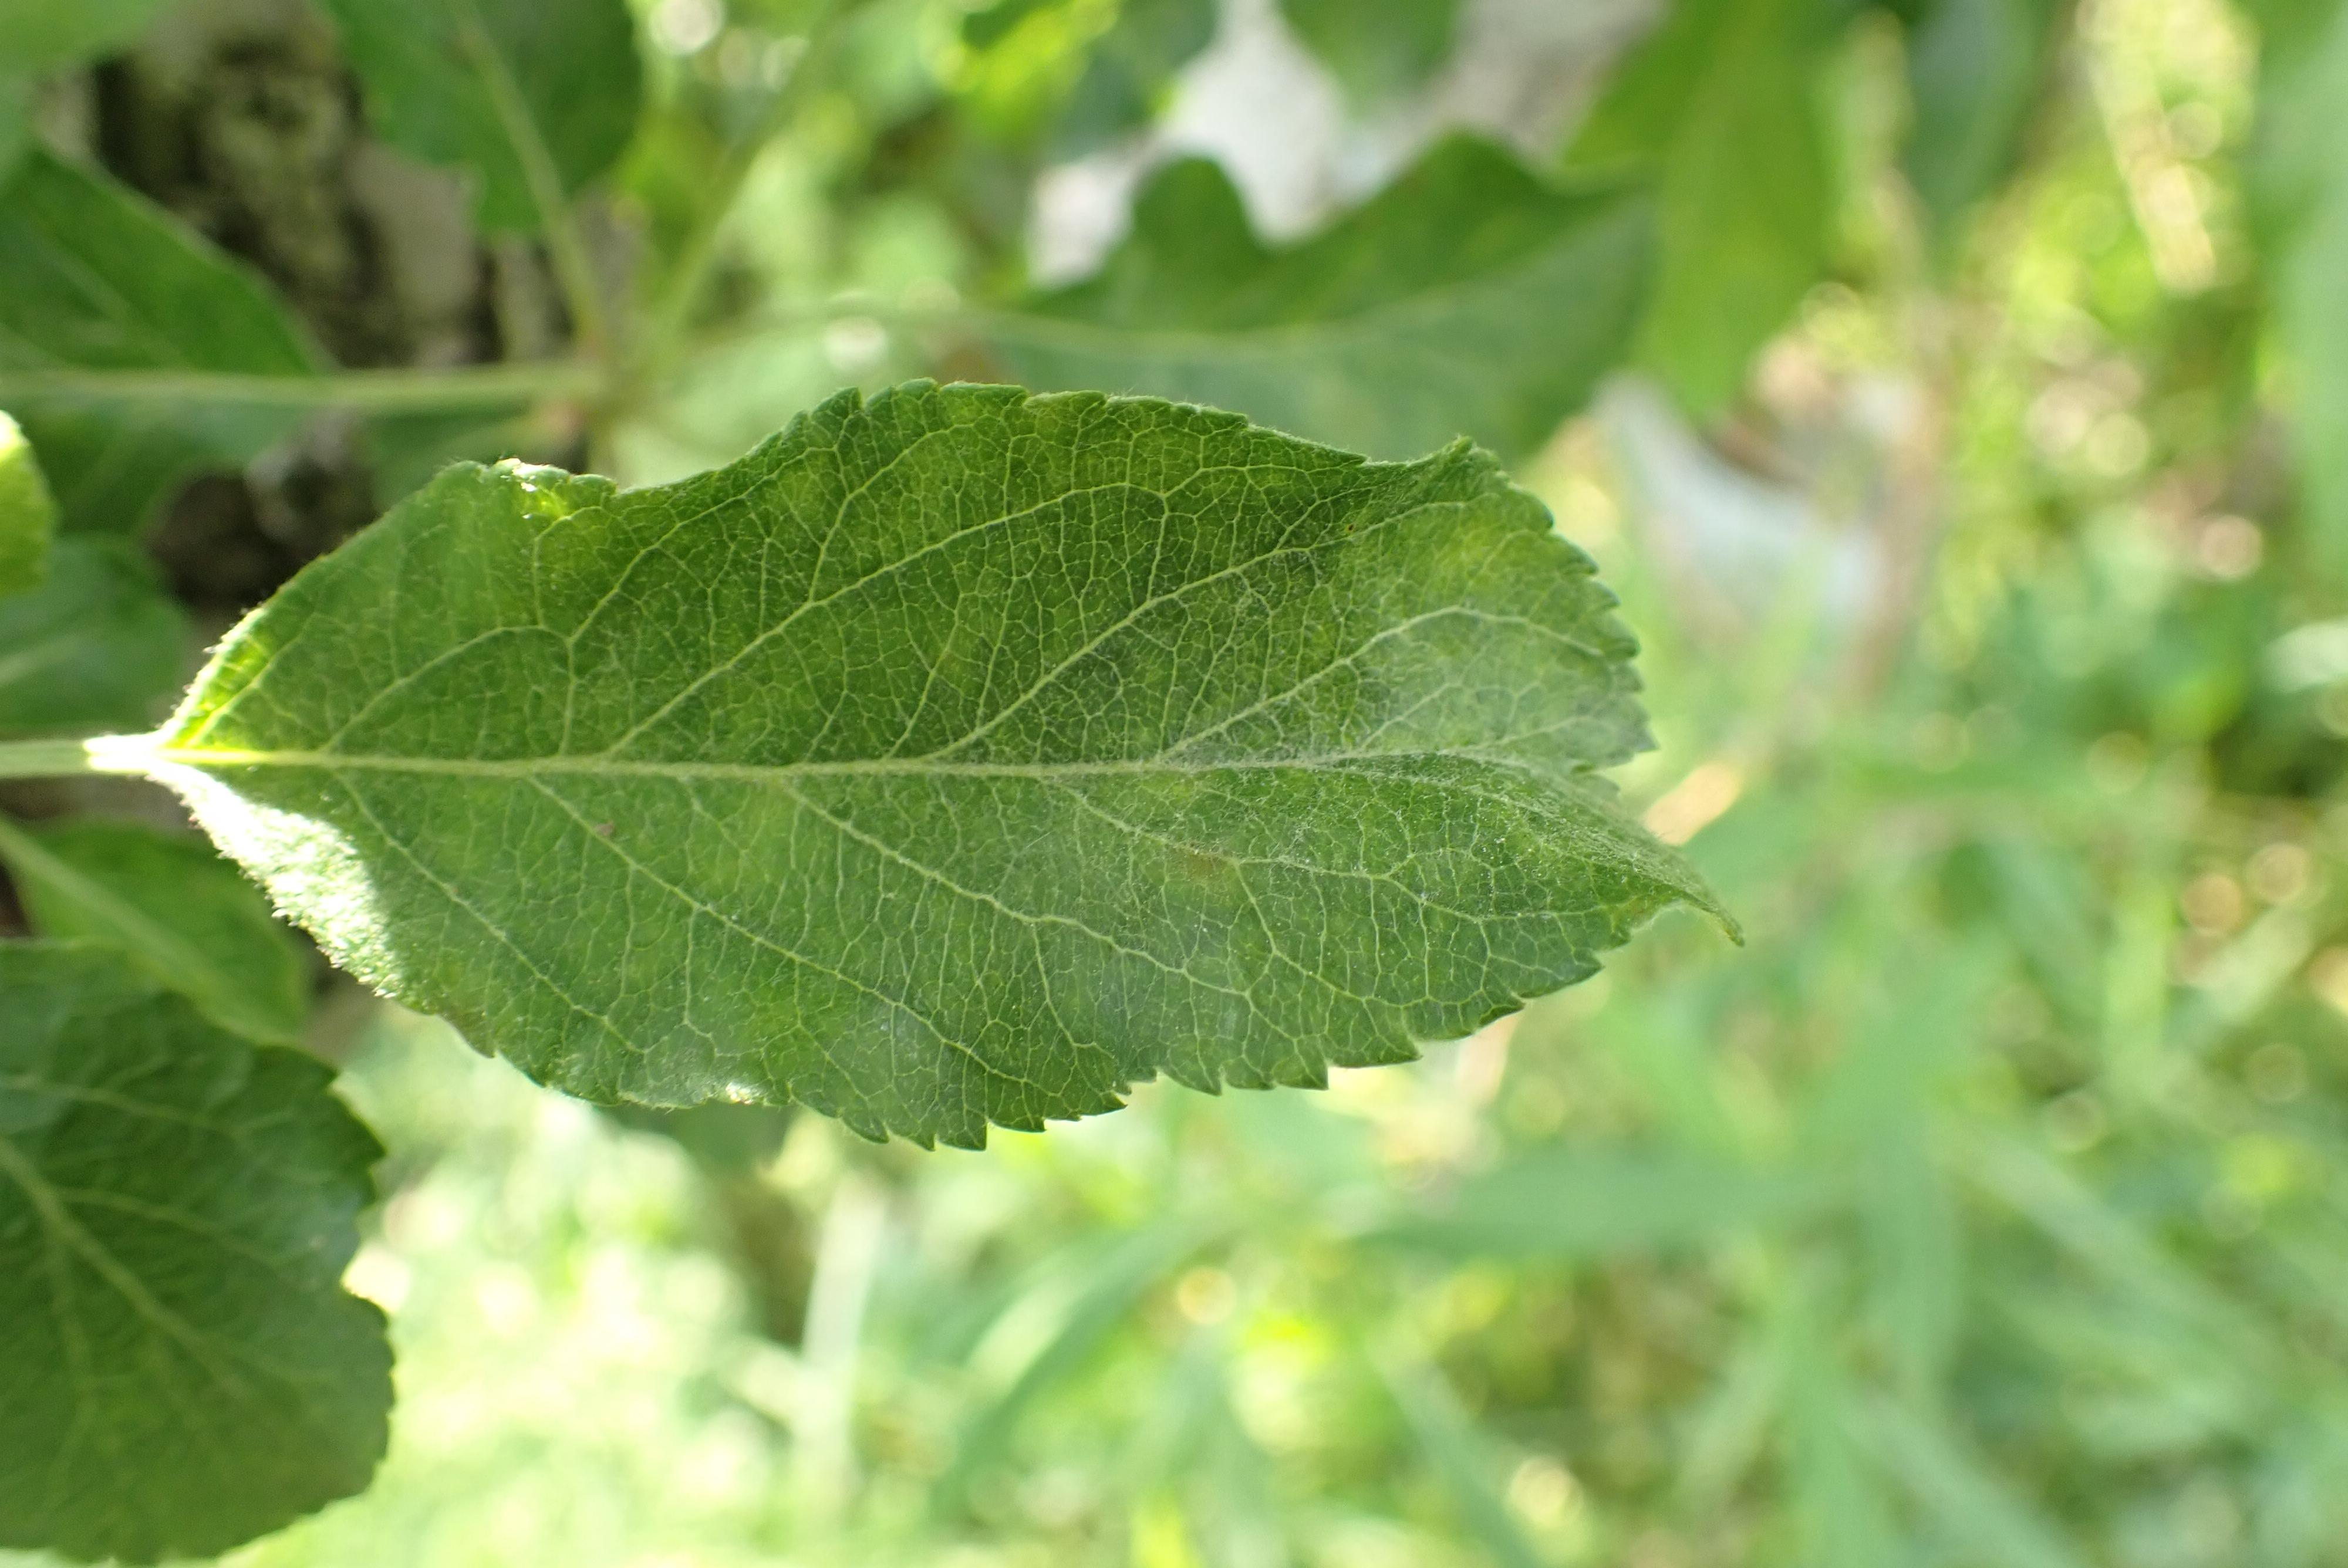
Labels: scab